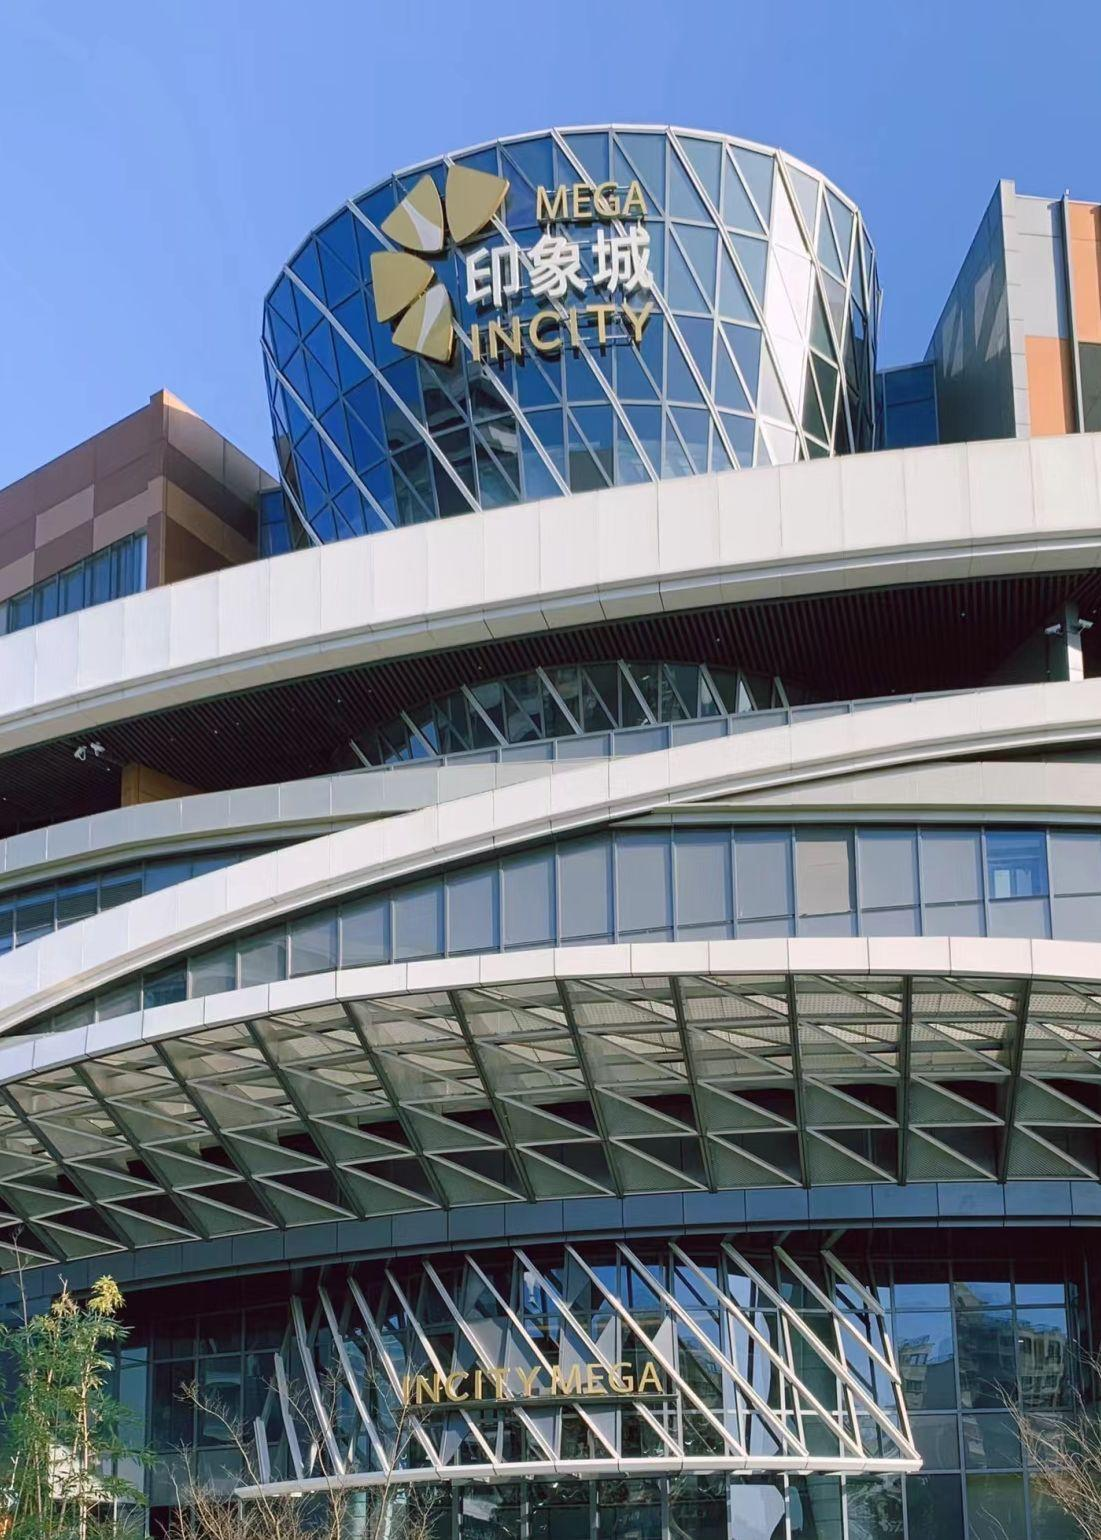
地标名称：上海南翔印象城MEGA
所在城市：上海市·嘉定区